List of diplomatic missions of São Tomé and Príncipe

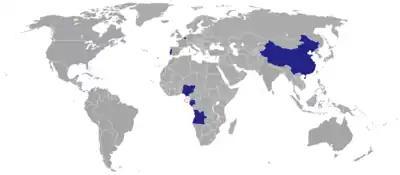
Map of diplomatic missions of São Tomé and Príncipe

This is a list of diplomatic missions of São Tomé and Príncipe. São Tomé and Príncipe is a Portuguese-speaking island nation in the Gulf of Guinea, Central Africa. It has a very small number of diplomatic missions. This list excludes honorary consulates.